Moot hill

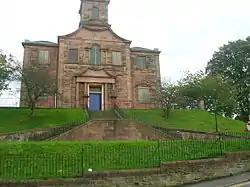
The old judgement hill at Riccarton, now topped by a church.

It was enacted at the parliament assembled in Forfar in 1057 by King Malcolm Canmore that every baron should erect a gibbet (gallows) for the execution of male criminals, and sink a well or pit, for the drowning of females. The term "pit and gallows" described the jurisdiction of a baron in criminal cases; in full 'pit and gallows, sake and soke, thane, bluidewite, toll, team, infangthieff and outfangthieff'. 'Sock' was the power to hold courts; 'sack' was the right to enforce fines; 'thane' was the right to possess and dispose of slaves; 'bluidewite' allowed for cases of bloodshed being tried; 'infangthieff' and 'outfangthieff' referred to the punishment of thieves from inside the barony and from other baronies.